Yoshitake Kimata

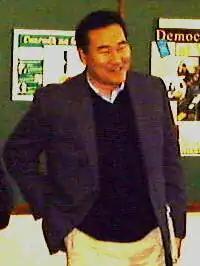
Kimata in 2005

is a former Japanese politician of the Democratic Party of Japan and a member of the House of Councillors in the Diet (national legislature). He represented the Aichi at-large district. A native of Toyohashi, Aichi and a graduate of Hitotsubashi University and the George Washington University School of Public Policy and Public Administration, he ran unsuccessfully for the House of Representatives in 1996. In 1998 he ran for the House of Councillors and was elected for the first time.